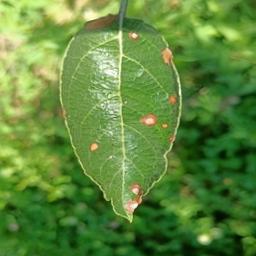
Label: Alternaria